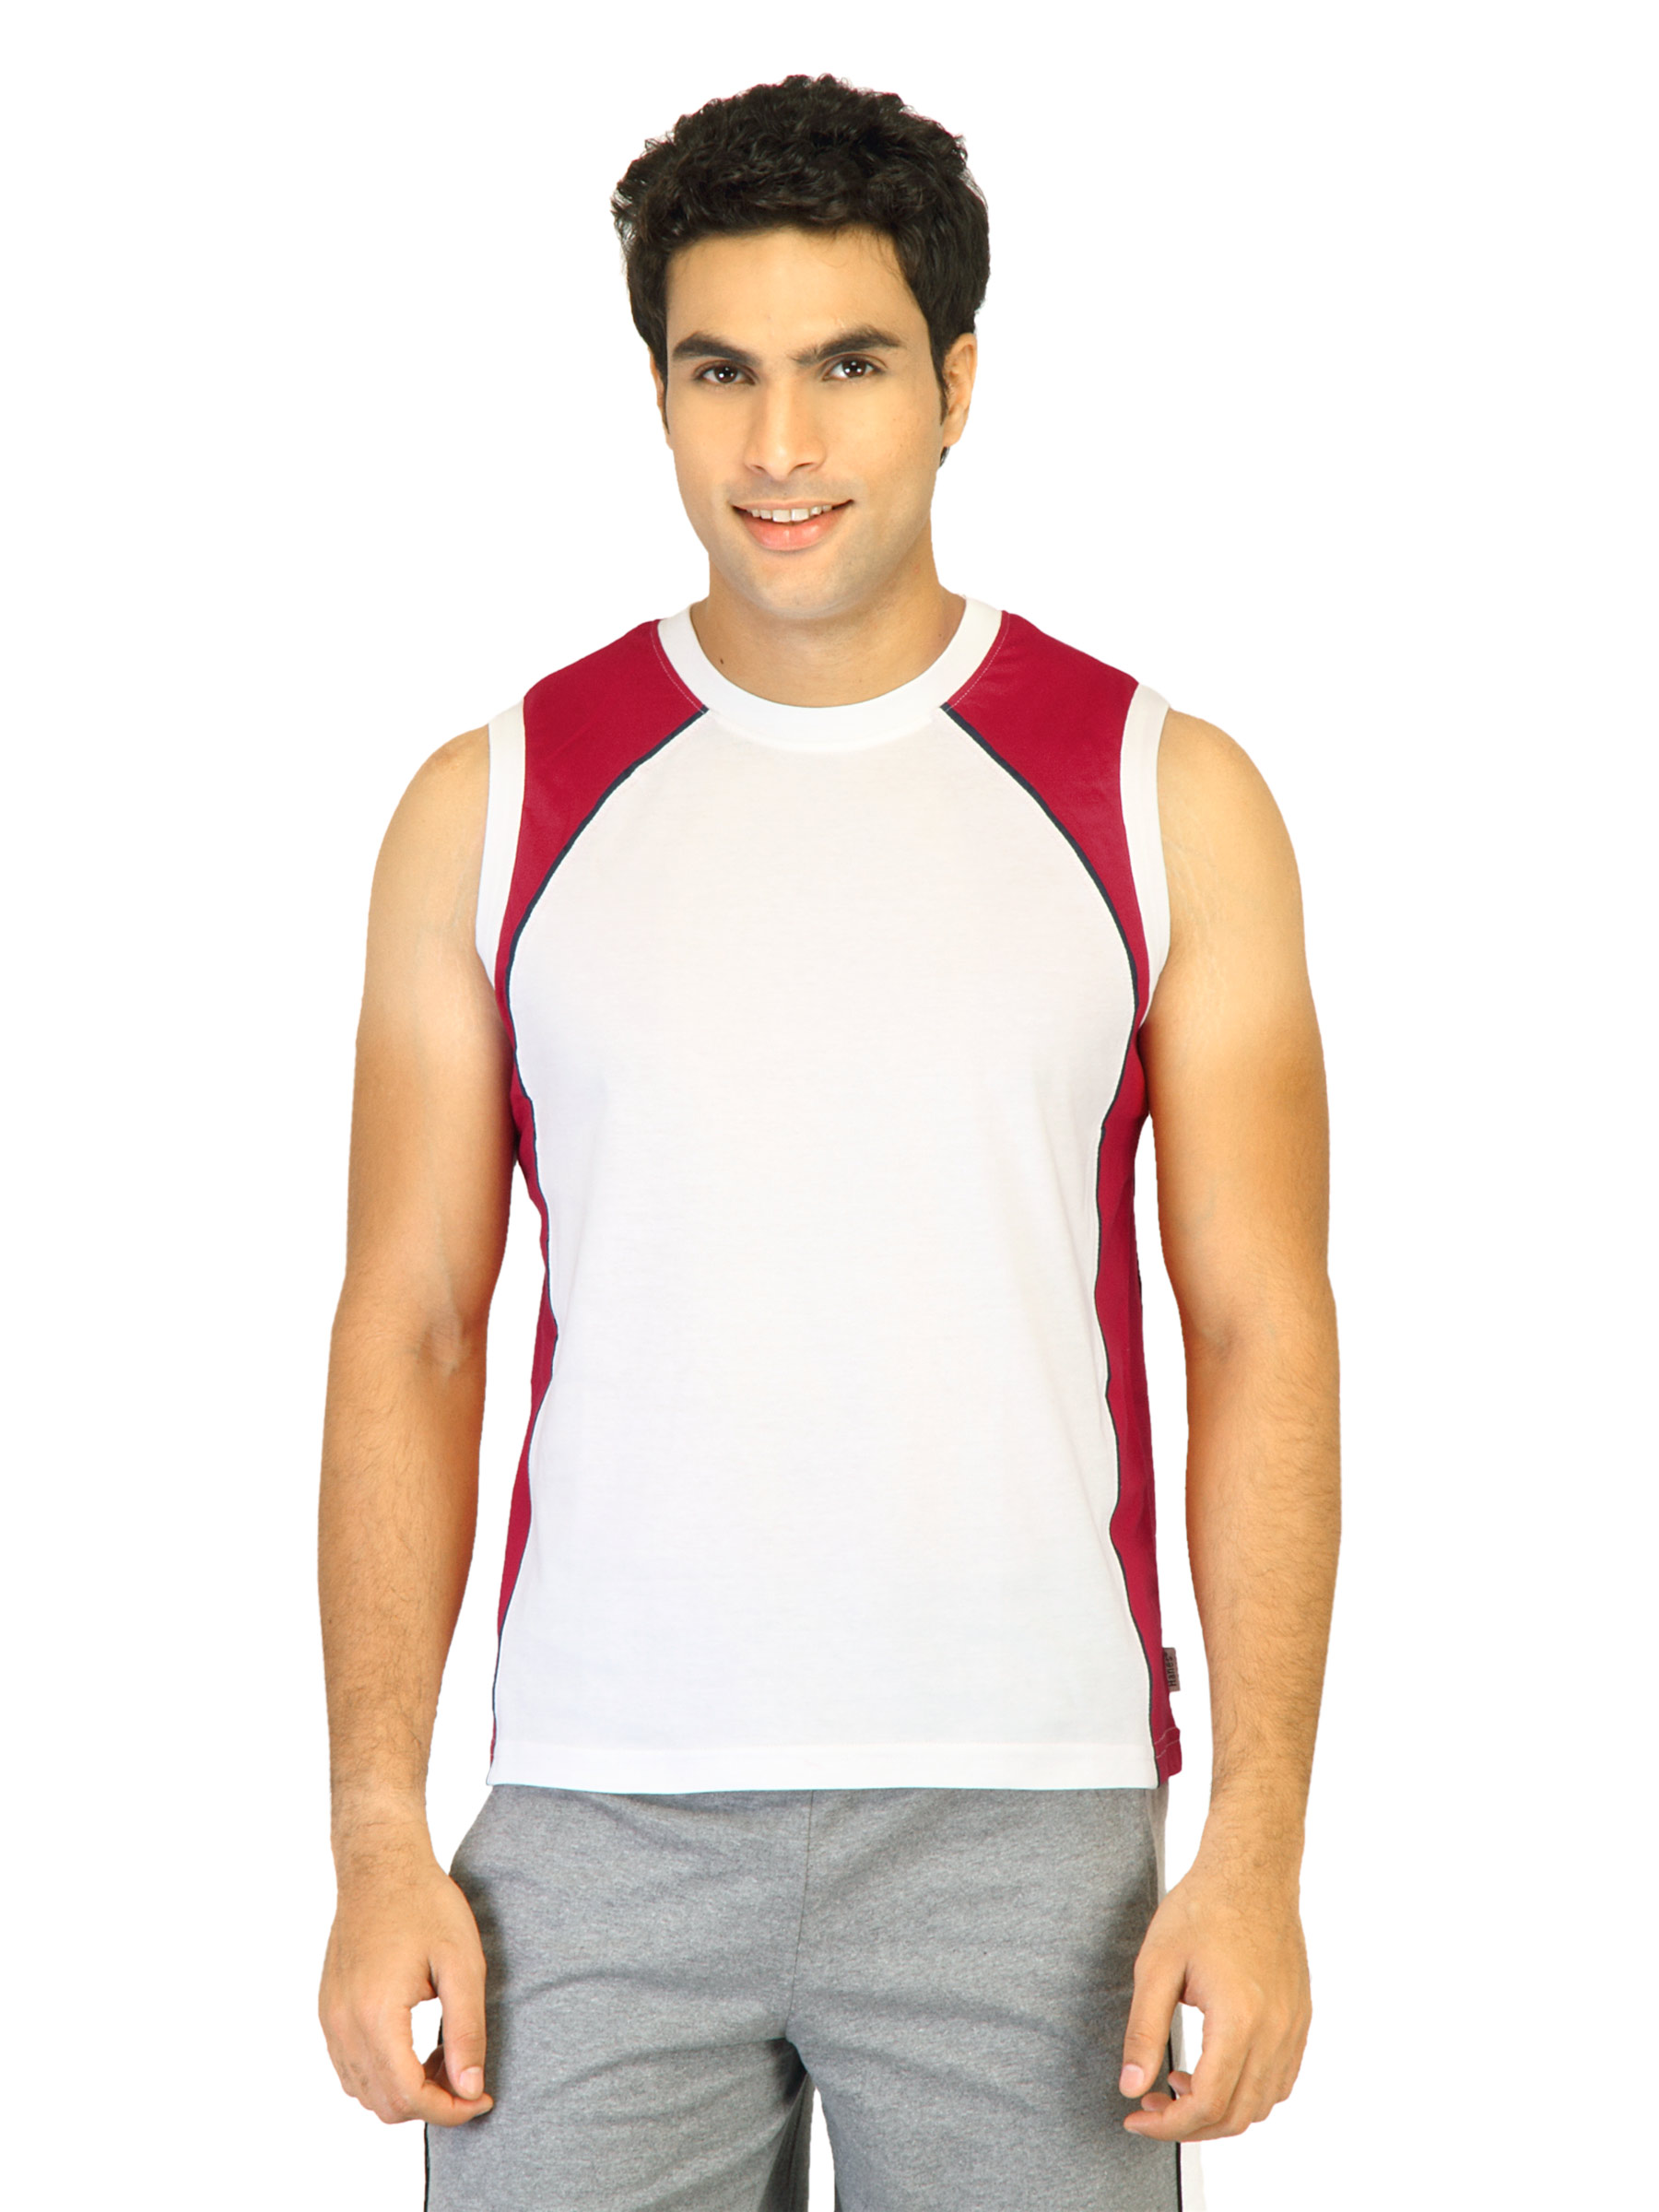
Hanes Men Sleeveless Crew White Innerwear T-shirt
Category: Apparel / Innerwear / Innerwear Vests
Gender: Men
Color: White
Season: Summer 2016
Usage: Casual